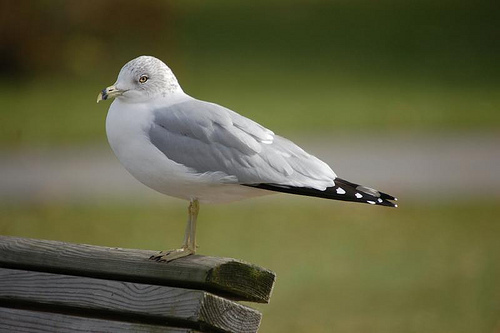
this small bird has two grey wings, black tail, white tarsus and feet, and the head is small compared to the bodythe body on this bird is stout and it has a very impressive beak that allows it to eat harder shelled insectsa medium sized white bird with grey wings and a short, hooked billa large oval shaped bird with a gray and white body.
this bird is white with grey wings, a black tail and a medium beak that curves down.
this bird is grey with white and has a very short beak.
this bird has wings that are gray and has a white belly
this particular bird has a belly that is gray and white and brown wingsthe bird has a yellow bill and spotted tailmedium sized bird with white head and breast, but with grey wings and black and white tail feathers.
Species: Ring Billed Gull